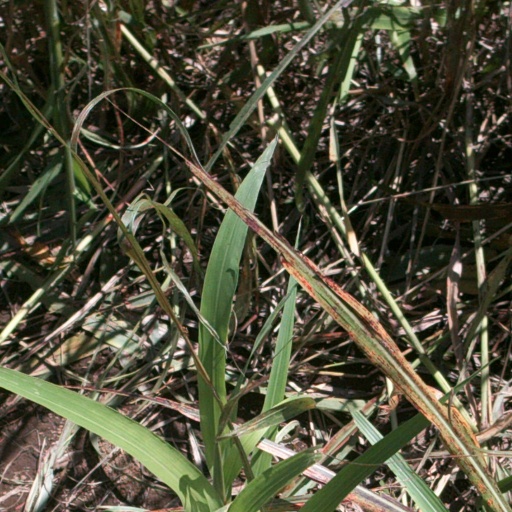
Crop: sorghum